JSE Limited

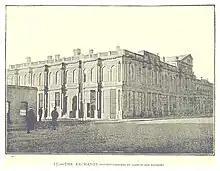
The Johannesburg Exchange in 1893

The "Johannesburg Exchange & Chambers Company" was established by a London businessman, Benjamin Minors Woollan, and housed at the corner of Commissioner and Simmonds Streets. Out of this the JSE was born on 8 November 1887.